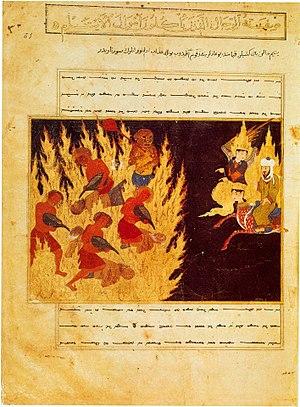
Les thèmes de la miniature persane sont pour la plupart liés à la mythologie persane et à la poésie. Les artistes occidentaux ont surtout découvert la miniature persane au début du XXᵉ siècle. Les miniatures persanes utilisent de la géométrie pure et une palette de couleurs vives. L'aspect particulier de la miniature persane réside dans le fait qu'elle absorbe les complexités et qu'elle réussit étonnamment à traiter des questions comme la nature de l'art et la perception dans ses chefs-d'œuvre.